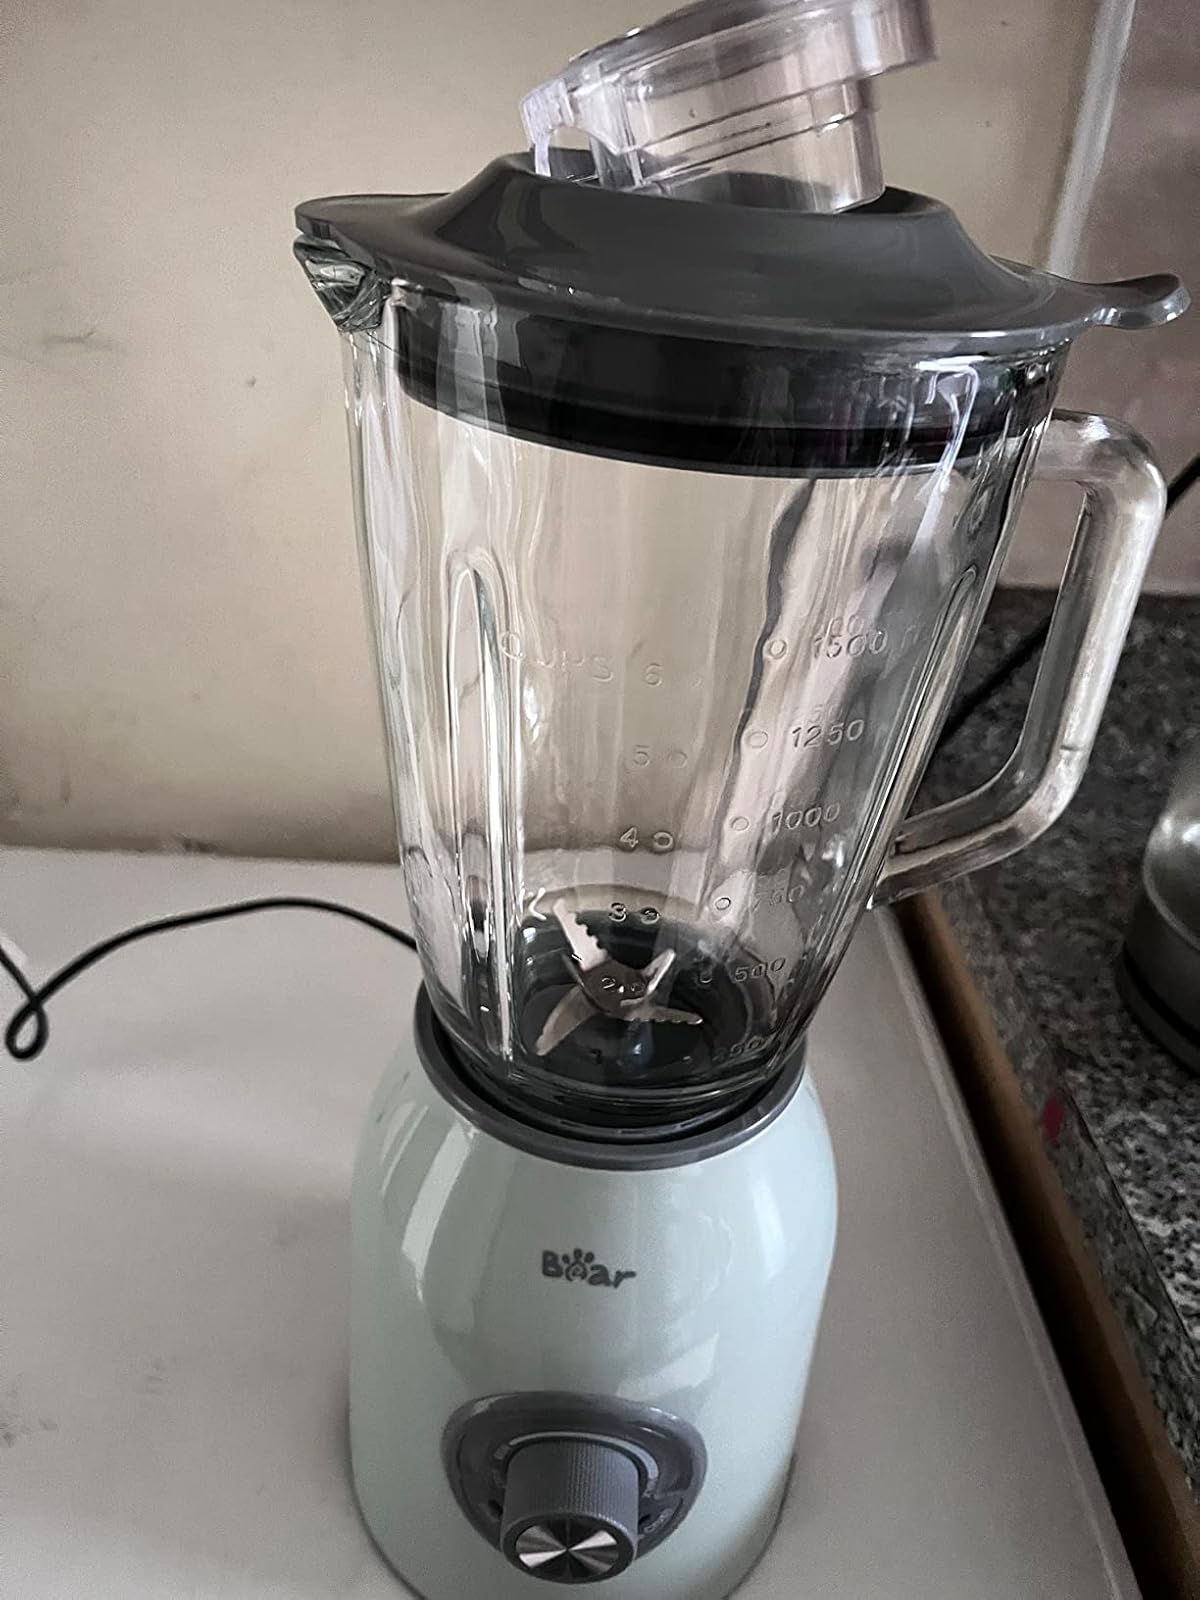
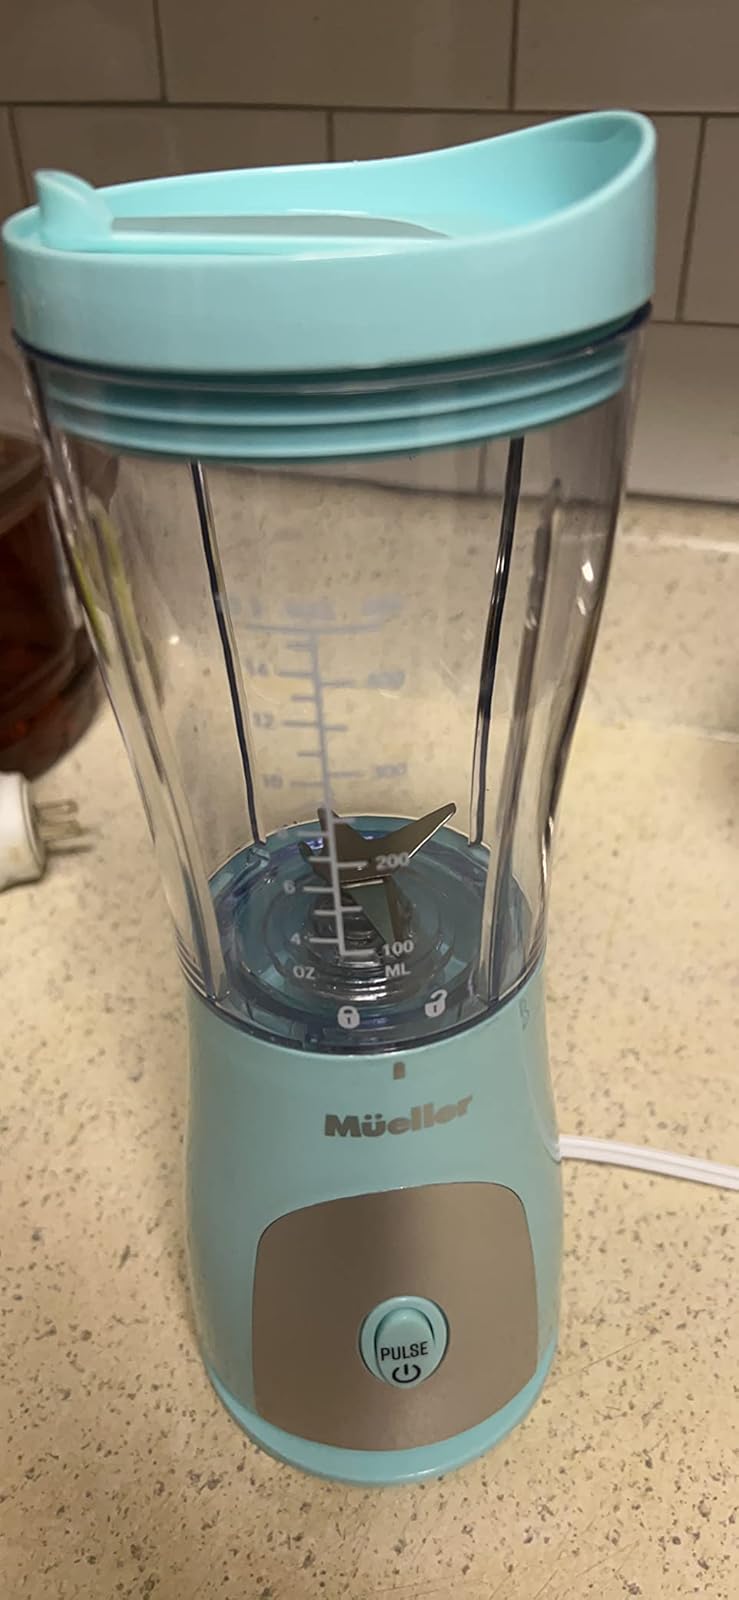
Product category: items_blender
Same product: no